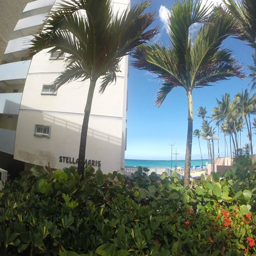
beach view from the entrance of sandy hotel